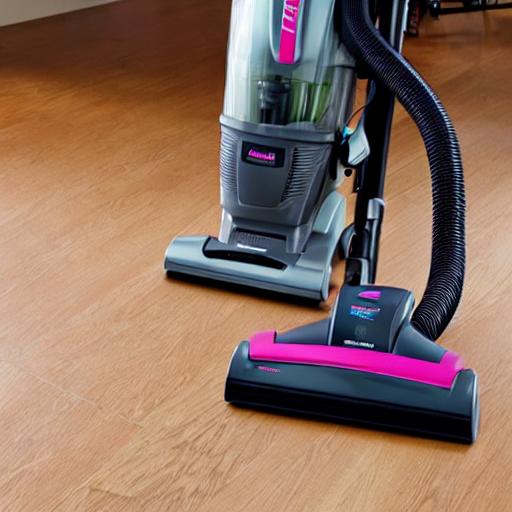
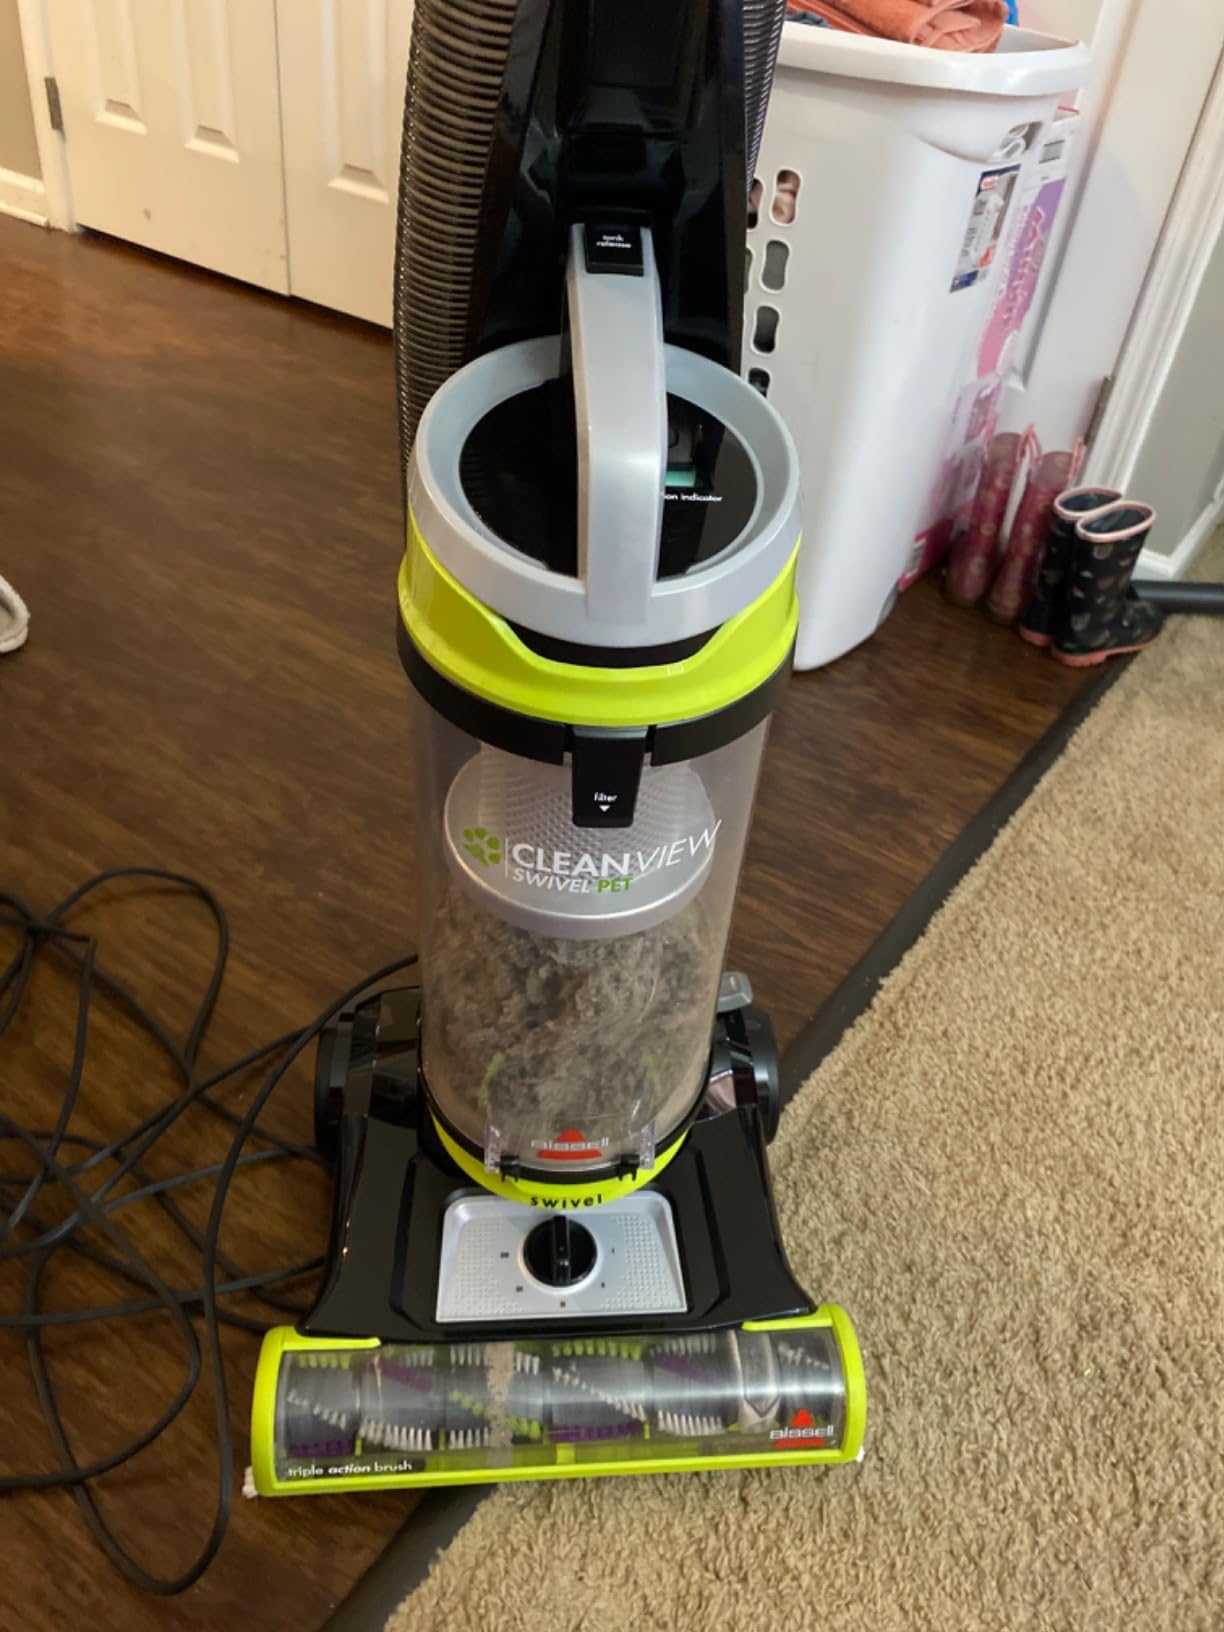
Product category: items_vacuum
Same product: no